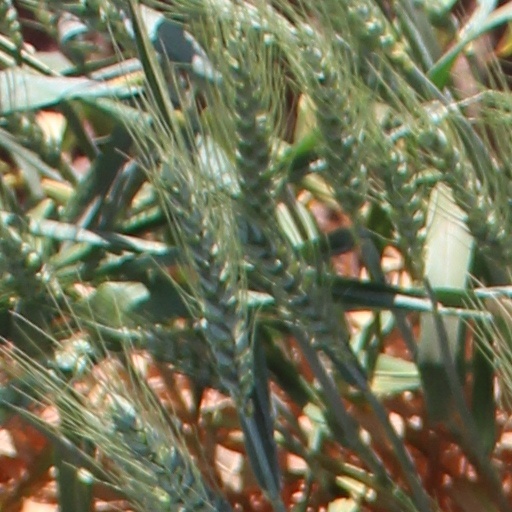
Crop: wheat